Fradswell

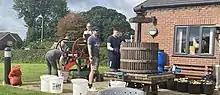
Fradswell Frapfest 2021. 900 litres of apple juice from local apples to be turned into cider in the autumn

Fradswell is a village in Staffordshire, England, approximately 7 miles (10 km) north-east of the town of Stafford and north of Colwich. Fradwell was first mentioned as part of the Colwich parish in the Domesday Book, where it is listed as "Frodawelle" or "Frodeswelle", and it is likely to have been an Anglian settlement established during the Dark Ages.